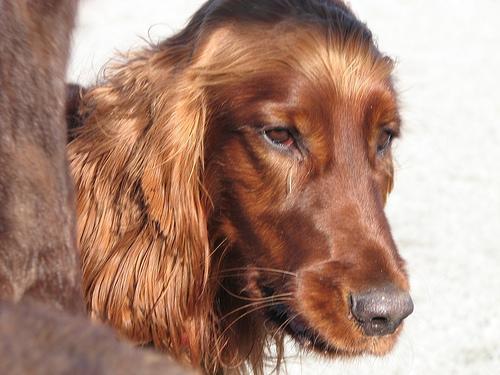
Irish_setter